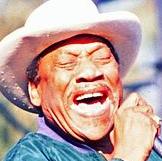
Age: 65